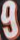
Number: 9